São Paulo

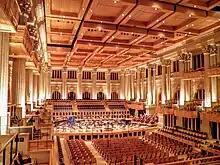
Sala São Paulo, the home of the São Paulo State Symphony

São Paulo has public and private primary and secondary schools and vocational-technical schools. More than nine-tenths of the population are literate and roughly the same proportion of those age 7 to 14 are enrolled in school. There are 578 universities in the state of São Paulo.